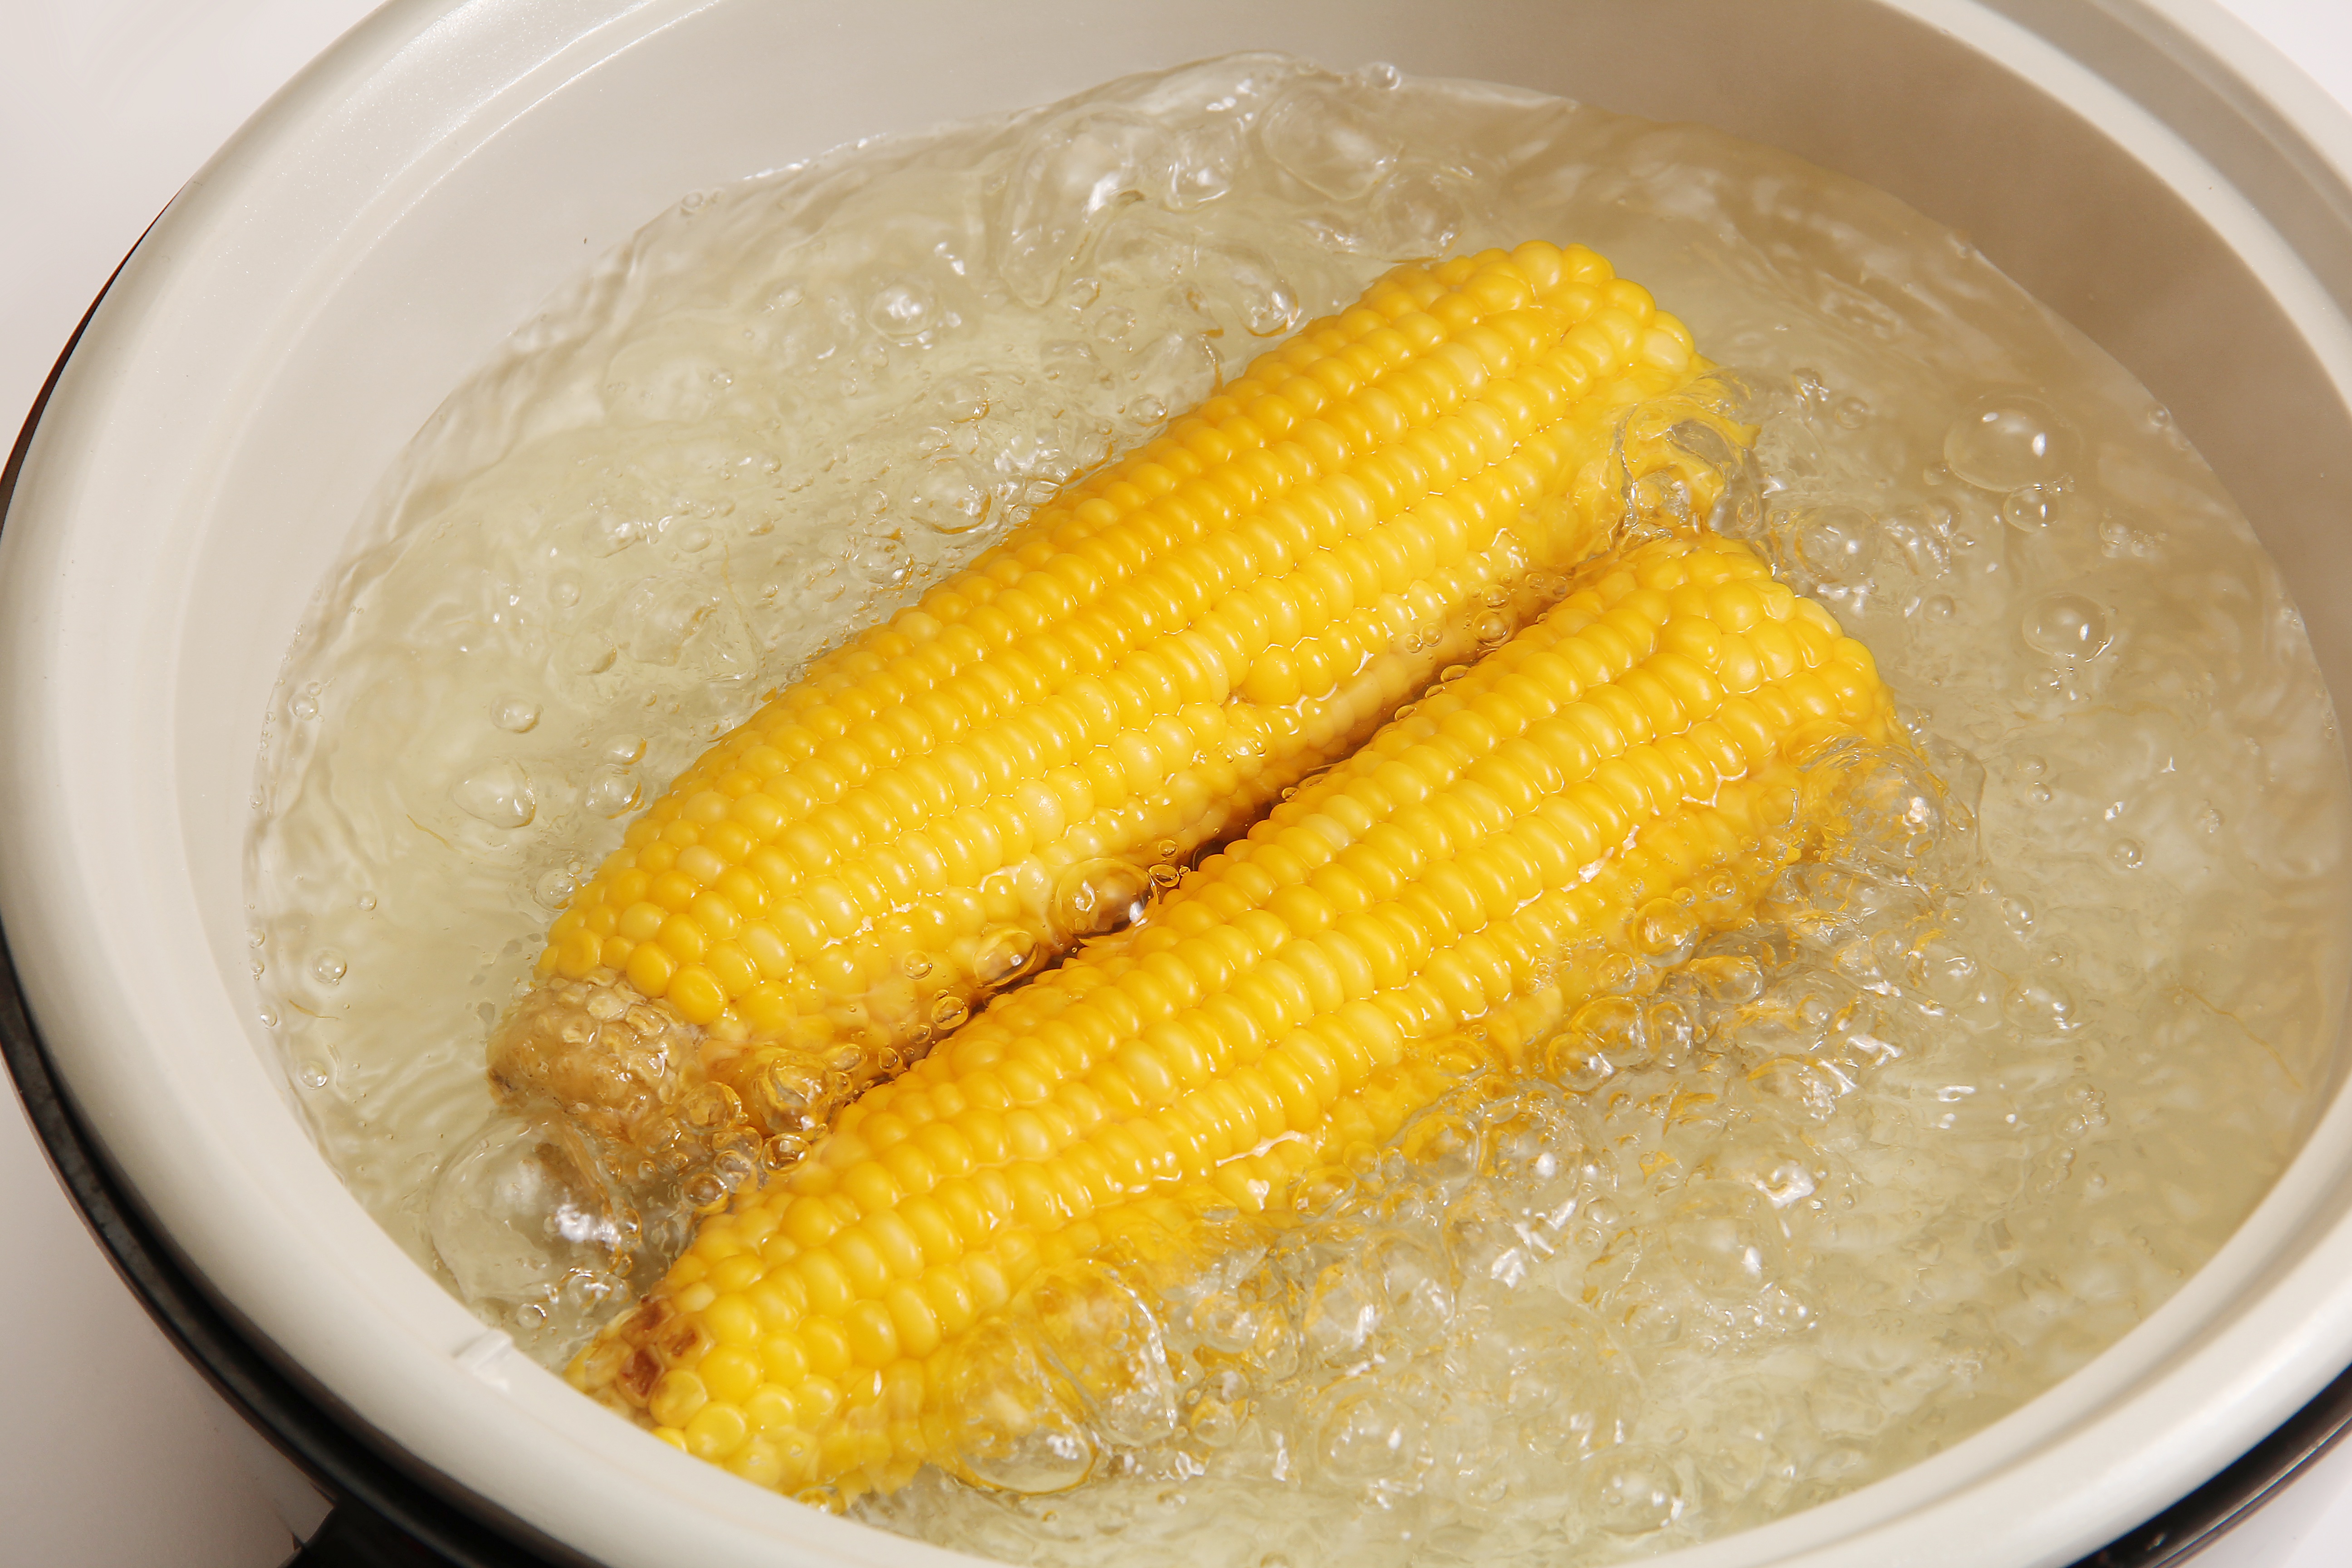
dish, food, cooking, produce, corn, cuisine, delicious, hot, sweet corn, vegetarian food, corn on the cob, hit, to boil, in water, side dish, glutinous rice